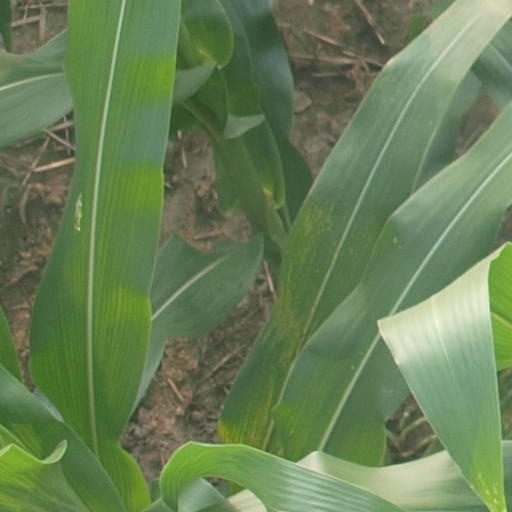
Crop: maize; corn